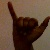
The image shows a hand gesture representing the letter 'Y' in Indian Sign Language.